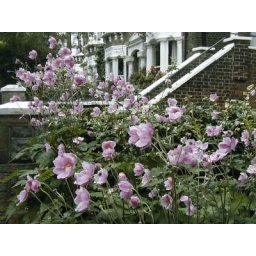
Lilac coloured flowers in a garden of house on the edge of the Heath